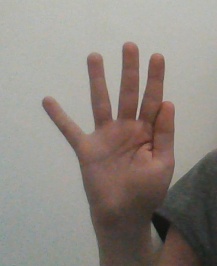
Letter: sheen